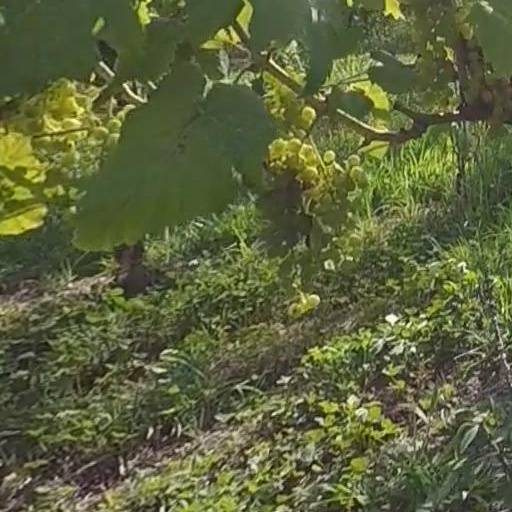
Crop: grape